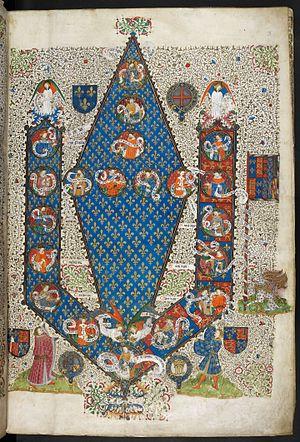
Le Livre de Talbot-Shrewsbury est un manuscrit enluminé réalisé à Rouen par le Maître de Talbot vers 1445. Il est offert par le connétable John Talbot à la princesse Marguerite d'Anjou à l'occasion de son mariage avec Henri VI. Ce livre contient une quinzaine de textes en français, dont des chansons de geste, des épopées chevaleresques ainsi que les statuts de l'ordre de la Jarretière. Il est actuellement conservé à la British Library.